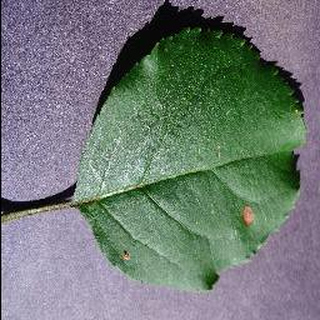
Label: apple_black_rot